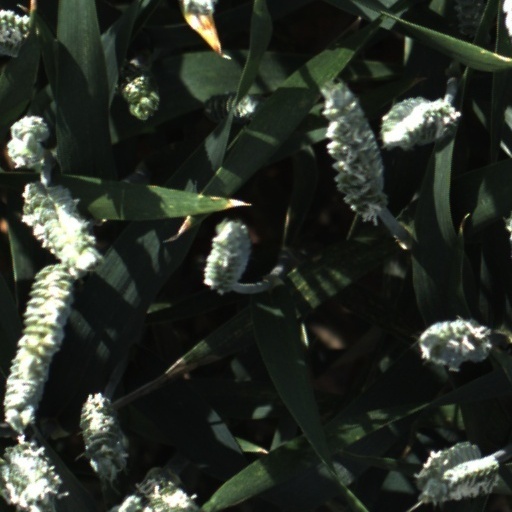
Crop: wheat